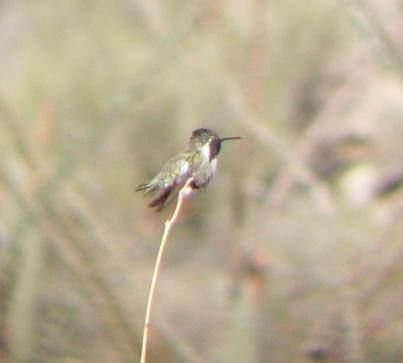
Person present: No